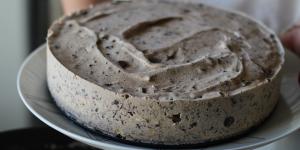
postre tres leches con galletas oreo